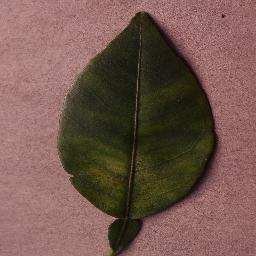
Label: Orange___Haunglongbing_(Citrus_greening)